Estonia–United Kingdom relations

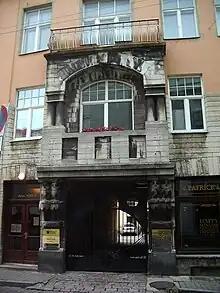
The British Council building in Tallinn

The British Council has a representation in Tallinn. There is an active programme of English language teaching support, cultural exchange and scholarships for Estonian students to study in the UK.